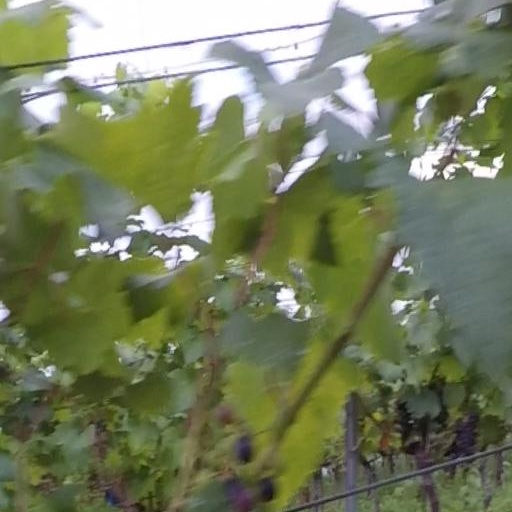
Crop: grape